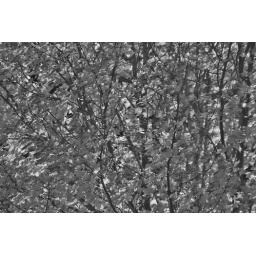
Maple tree zoomed in and photographed in black and white with my new camera and with the EF 75-300mm f/4-5.6 USM lens